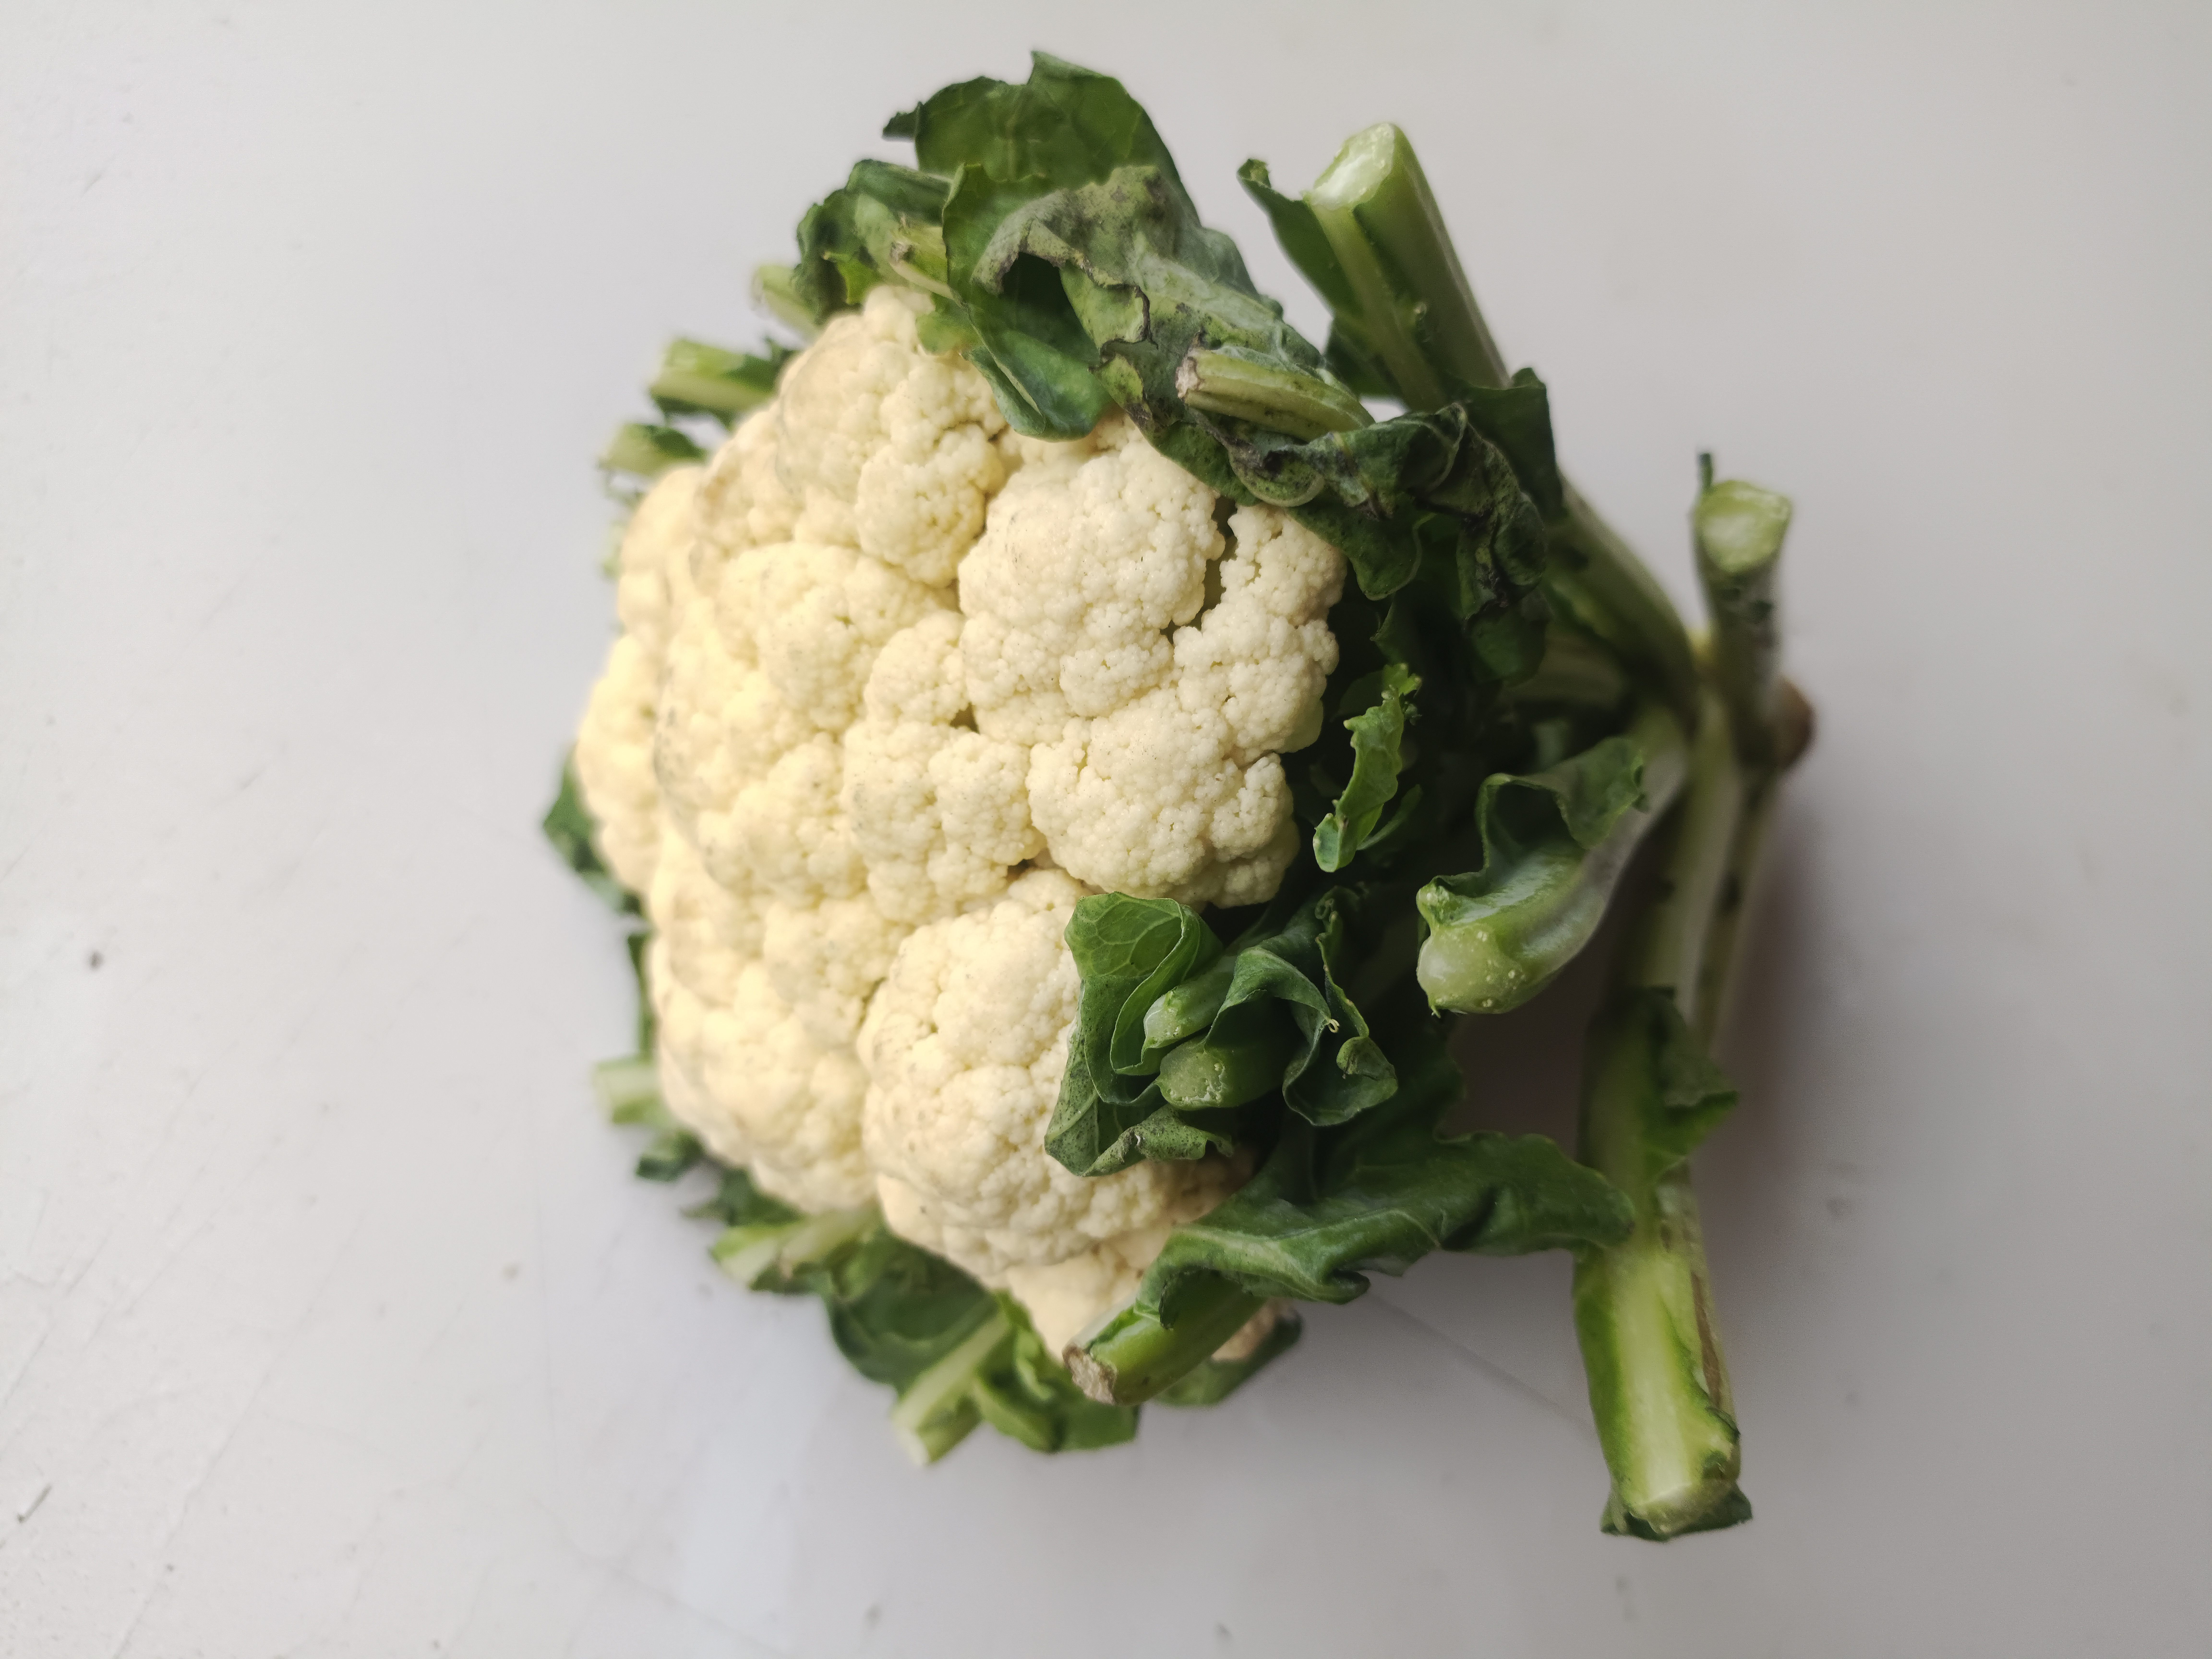
Label: Brassica oleracea